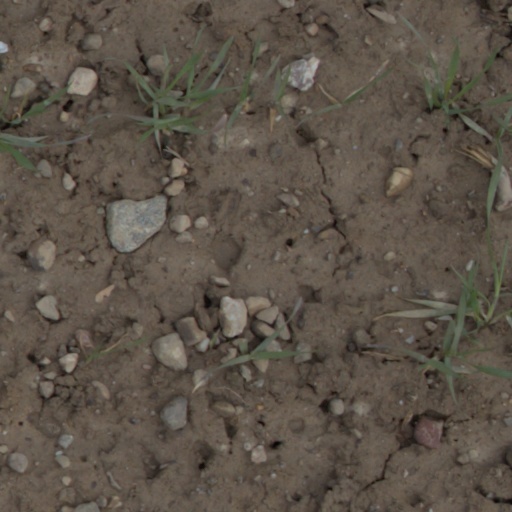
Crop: wheat